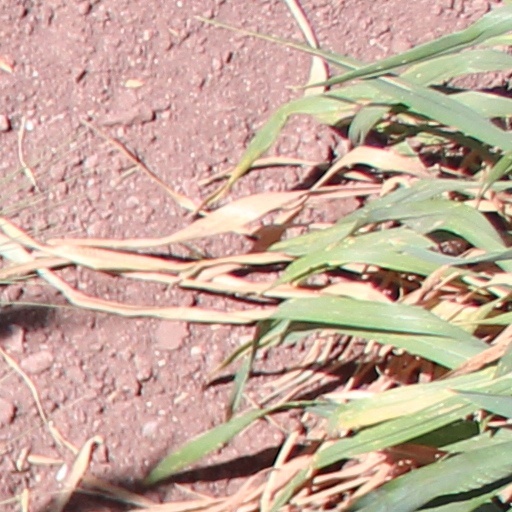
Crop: wheat